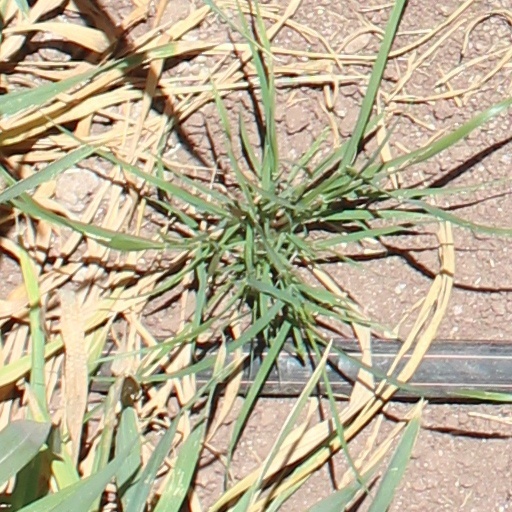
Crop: wheat